Ub Iwerks

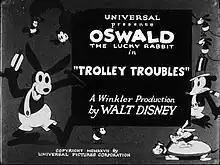
The title card for "Trolley Troubles" (1927), animated by Iwerks

Iwerks was responsible for the distinctive style of the earliest Disney animated cartoons, and was also responsible for designing Mickey Mouse. In 1922, when Disney began his Laugh-O-Gram cartoon series, Iwerks joined him as chief animator. The studio went bankrupt, however, and in 1923 Iwerks followed Disney's move to Los Angeles to work on a new series of cartoons known as "the Alice Comedies" which had live-action mixed with animation. After the end of this series, Disney asked Iwerks to design a character that became Oswald the Lucky Rabbit. The first cartoon Oswald starred in was animated entirely by Iwerks. Following the first cartoon, Oswald was redesigned on the insistence of Oswald's owner and the distributor of the cartoons, Universal Pictures. The production company at the time, Winkler Pictures, gave additional input on the character's design.